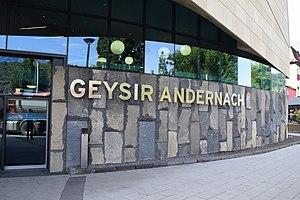
Avec son jet d’une hauteur d’environ 50 à 60 mètres, le geyser d’Andernach est le plus haut geyser d’eau froide au monde. Il se situe sur le « Namedyer Werth », une presqu’ile du Rhin près de la ville d’Andernach dans l’arrondissement de Mayen-Coblence en Rhénanie-Palatinat. Le jet a jailli pour la première fois en 1903 après un forage.